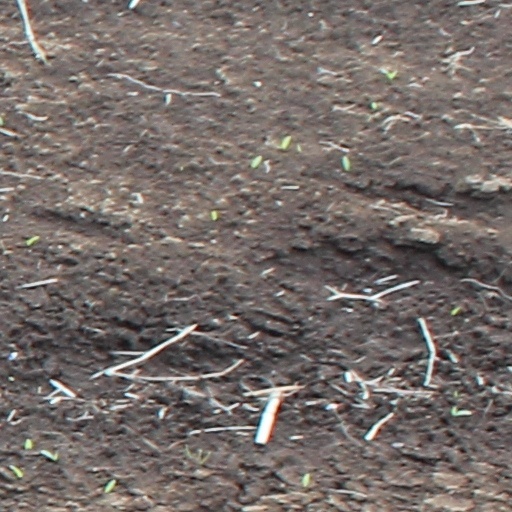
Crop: wheat